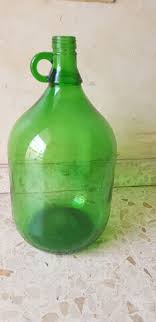
Label: glass